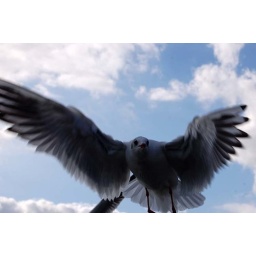
Cybarian bird is flying with cheer over the sangam of Ganga and Yamuna in Allahbad.Photos by Shiv Sharma Kanpur